Puerto Ricans in the Vietnam War

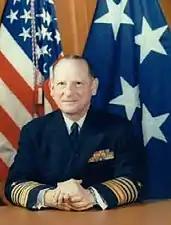
Admiral Horacio Rivero, Jr.

Admiral Horacio Rivero, Jr., the first Puerto Rican four-star Admiral in the United States Navy, oversaw the day-to-day work of the Navy as the Vice Chief of Naval Operations. He was a strong supporter of a "brown-water navy," or riverine force, on the rivers of South Vietnam.